Saab 9-3

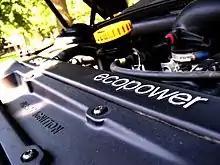
Saab H Engine with Saab Direct Ignition and Trionic Engine Management, Shown Here In Trionic 7 Trim.

All the petrol engines offered in the first generation 9-3 were versions of the Saab H engine. The Saab 9-5 and the first generation 9-3 were the last Saab cars to use this all-Saab DOHC 16-valve fuel injection design. The non-turbo models use a distributor that leads to each spark plug, while the turbocharged engines utilize Saab's Trionic engine management system with a Direct Ignition Module (or cassette) mounted at the top of the engine, directly connecting to the spark plugs. Trionic 5 was used on the B204 Engines, and Trionic 7 was introduced with the B2x5 Engines. The latter two technologies were migrated into other GM products during the ten years that GM controlled Saab. All of the engines, other than the normally aspirated version and the low-pressure turbo, had high specific power outputs. The B205R generated per litre and of torque.